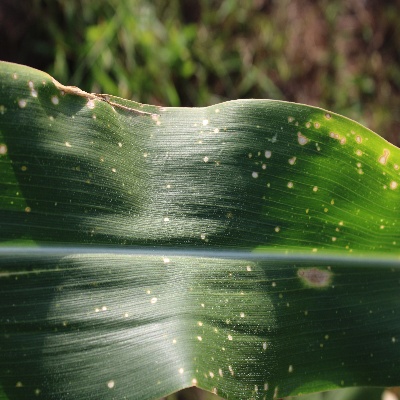
Crop: Maize
Condition: leaf spot